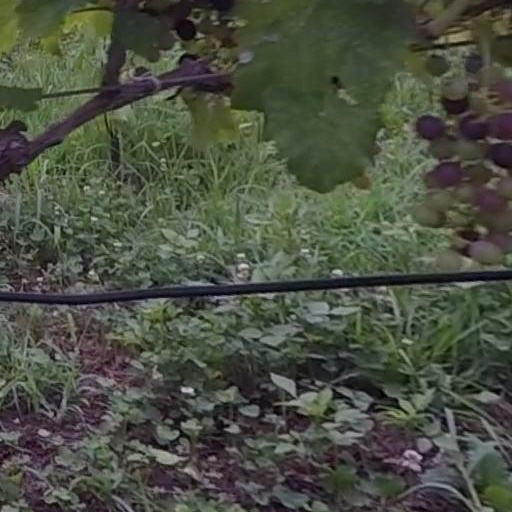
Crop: grape